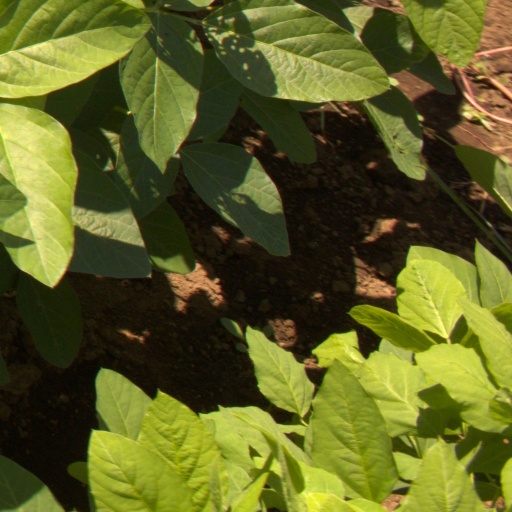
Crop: soybean